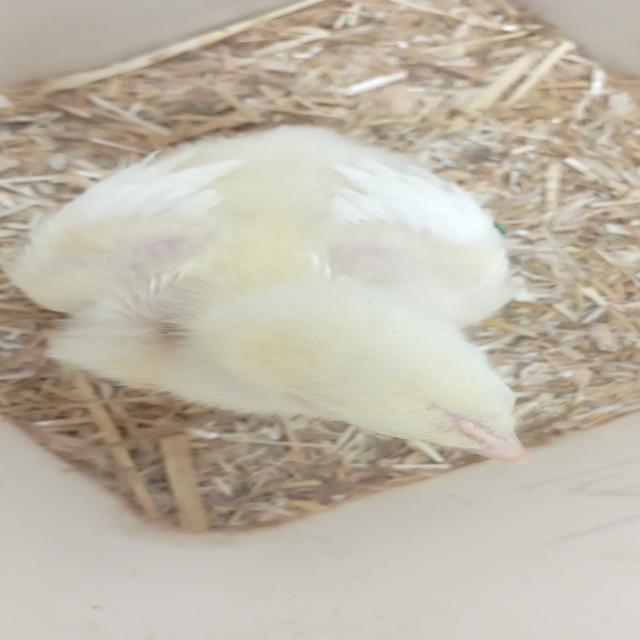
Weight: 243 g